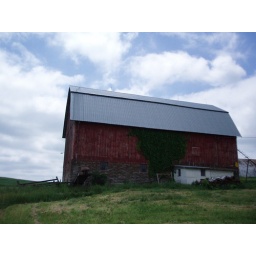
murder in the red barn